Laser sight

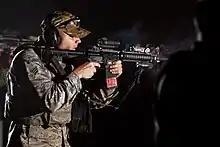
A USAF Airman using an M4 carbine with an AN/PEQ-15 laser sight

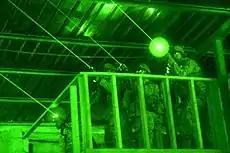
U.S. Army 82nd Airborne Division using IR laser sights seen through a night vision device on a training exercise in Iraq

The use of laser sights is associated with increased accuracy in general, increasing the probability of hitting the target especially in low light conditions. The projected dot speeds up target acquisition, decreasing the time required for the shooter to aim and fire, as well as decreasing the time necessary for follow-up shots. Laser sights also aid in point shooting, where the shooter relies on hand eye coordination rather than aiming with a traditional sight, this most often occurs and is taught when conducting CQM (close quarters marksmanship) or urban operations where engagement distances are less than , and the shooter is operating in confined spaces. This is of particular use when the user does not have time or is unable to obtain a proper sight picture before firing; for example, the use of ballistic shields or gas masks may obstruct access to the sights. Lasers also increase accuracy when shooting from an unconventional stance.